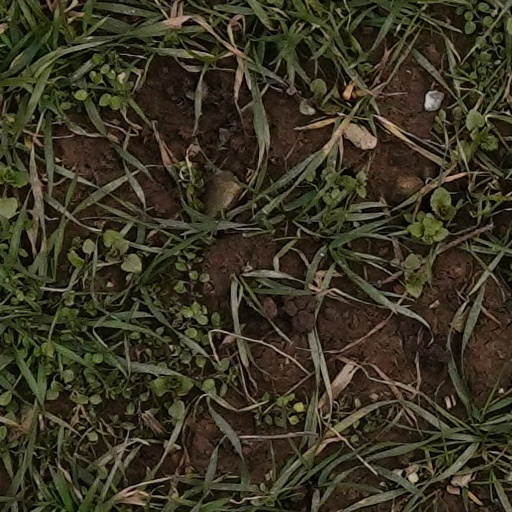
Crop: wheat